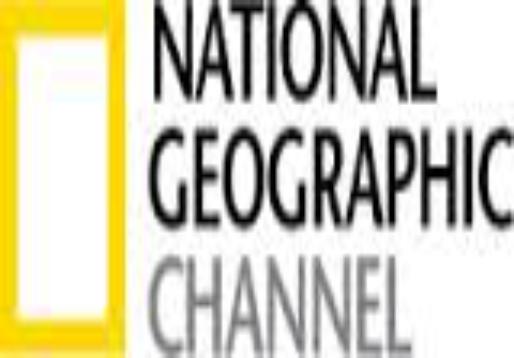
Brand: Geographics
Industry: Clothes